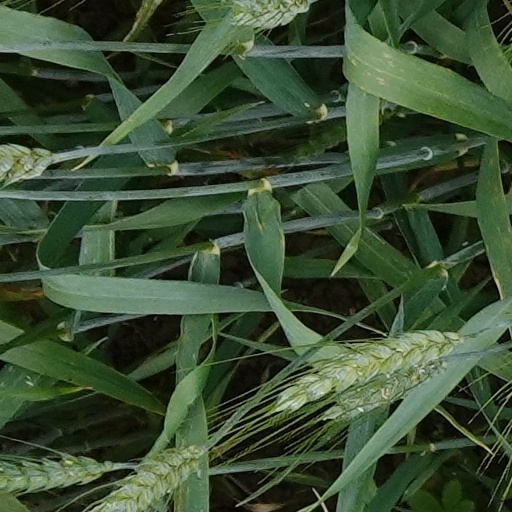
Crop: wheat